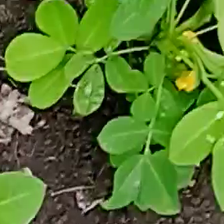
Weed species: Sicklepod_(Senna obtusifolia)